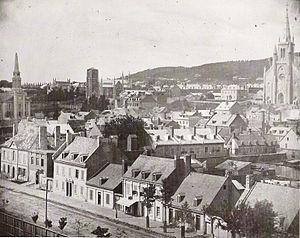
Vue de la Côte du Beaver Hall
L'église St-Andrew and St-Paul est une église presbytérienne située au centre-ville de Montréal. Elle est associée au régiment Black Watch of Canada. Elle se trouve à l’angle des rues Sherbrooke et Redpath. Elle est située près de l'Université McGill, de l'Université Concordia, du Musée des beaux-arts de Montréal et de la station de métro Guy-Concordia. Sa construction en 1932 est le résultat de la longue histoire mouvementée des églises presbytériennes au Canada.